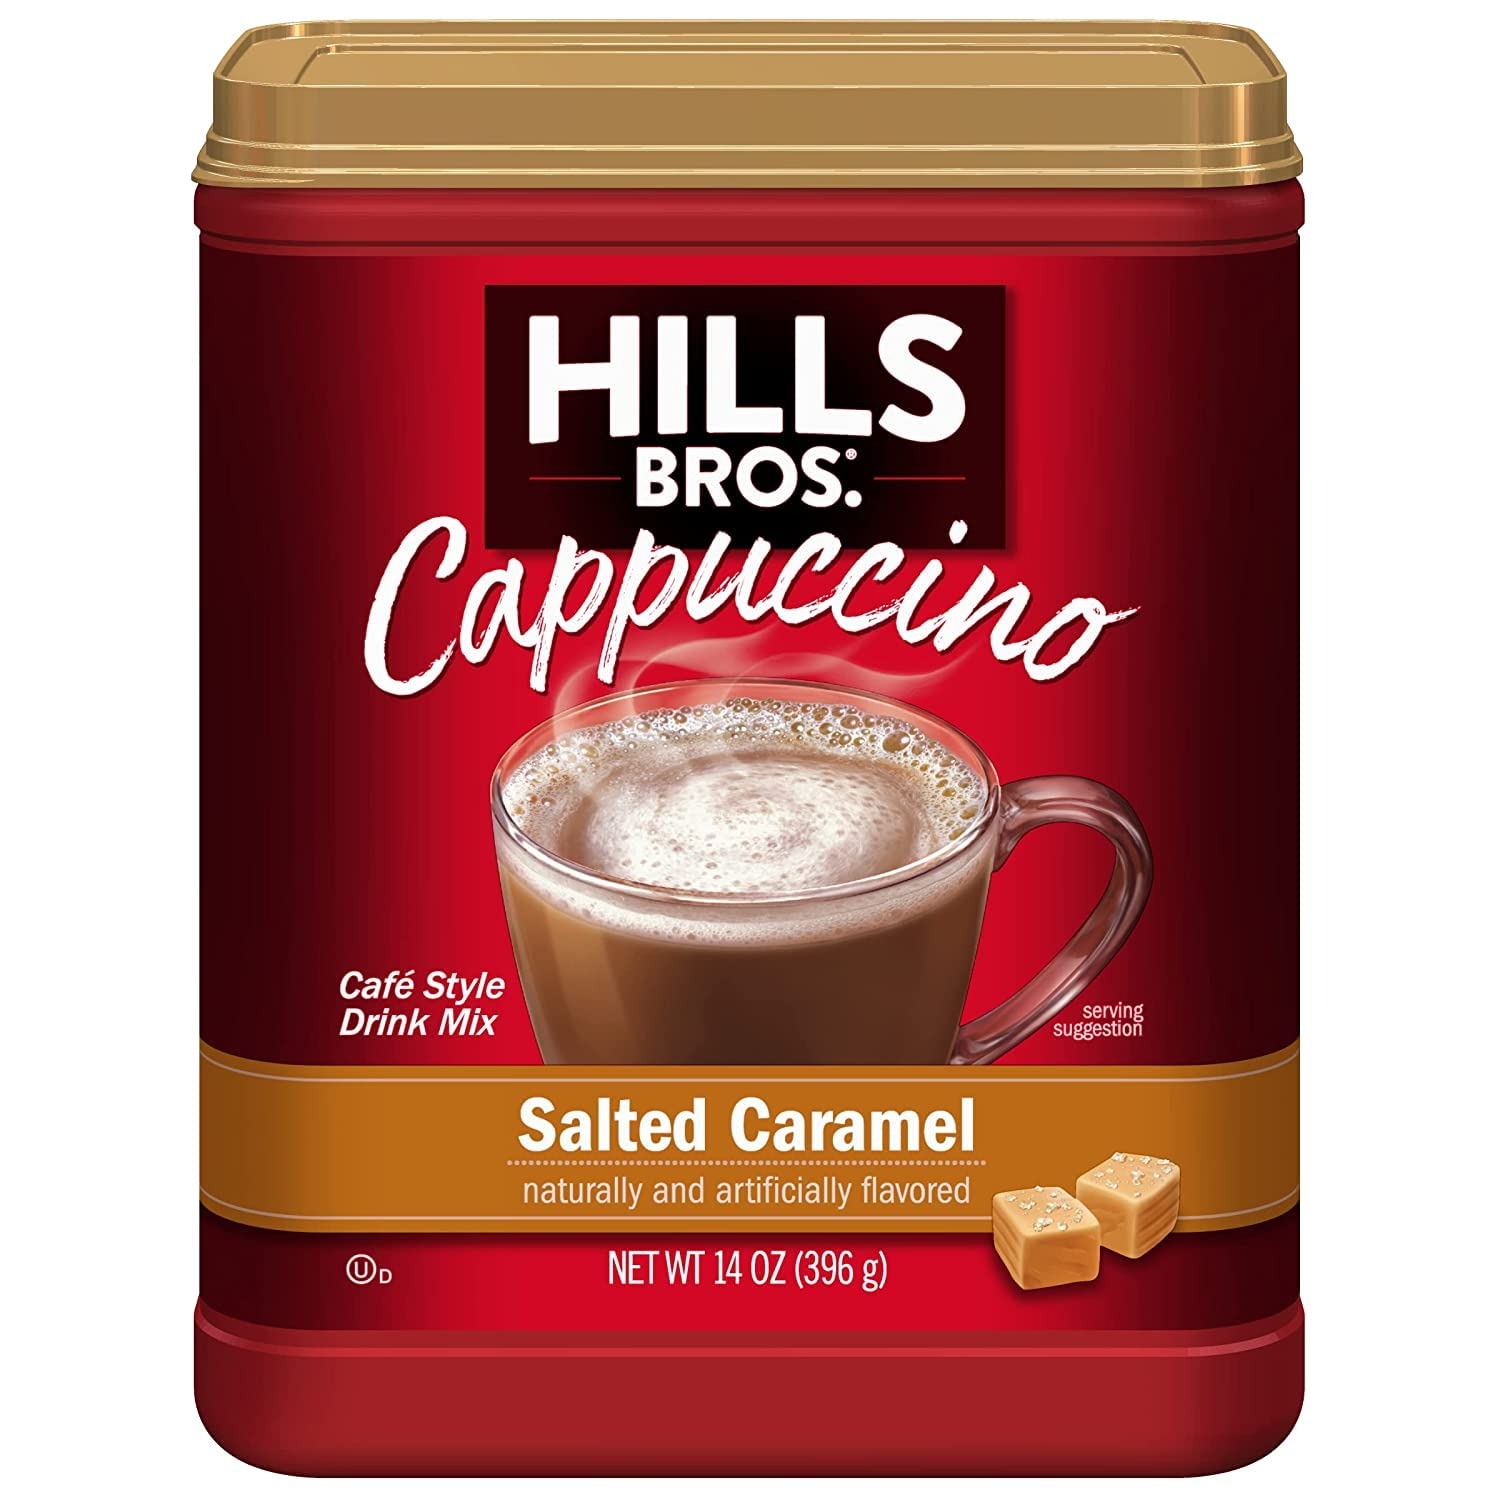
Item Name: Hills Bros Instant Salted Caramel Cappuccino Mix, Easy to Use and Convenient, Enjoy Coffeehouse Flavor from Home, 14 Oz
Bullet Point 1: EFFORTLESS INDULGENCE: Transform your everyday routine with Hills Bros. Cappuccino Mix, offering the rich, decadent flavor of salted caramel—just add hot water for a delicious cup. It provides instant gratification without compromising on taste, ideal for those moments when you crave a café-style experience at home.
Bullet Point 2: VERSATILE ENJOYMENT: Hills Bros. Instant Cappuccino Mix lets you enjoy a variety of indulgent drinks. Whether you're in the mood for a warm cup, or seeking to elevate your coffee as a creamer, this mix transforms every coffee moment into a special treat.
Bullet Point 3: SUPERIOR QUALITY, AFFORDABLE PRICE: Trust in over 137 years of expertise with Hills Bros., a brand that delivers coffeehouse-quality flavor in a convenient mix without breaking the bank, allowing you to experience the luxury of an indulgent cappuccino anytime, anywhere.
Bullet Point 4: INSTANT COFFEEHOUSE EXPERIENCE: Make this mix a part of your daily routine and enjoy the quality of a café experience without the barista. Enhance your cozy moments with a smooth, frothy drink that combines convenience and exceptional taste.
Bullet Point 5: ELEVATE YOUR EVERYDAY: Perfect as a standalone drink or paired with your favorite coffee as a coffee flavoring, the Hills Bros. Cappuccino mix injects a touch of indulgence into your routine. Whether you're reaching for it on a busy morning or winding down after a long day, it brings a sense of warmth and comfort, making each cup a special occasion.
Value: 14.0
Unit: Ounce

Price: 7.49